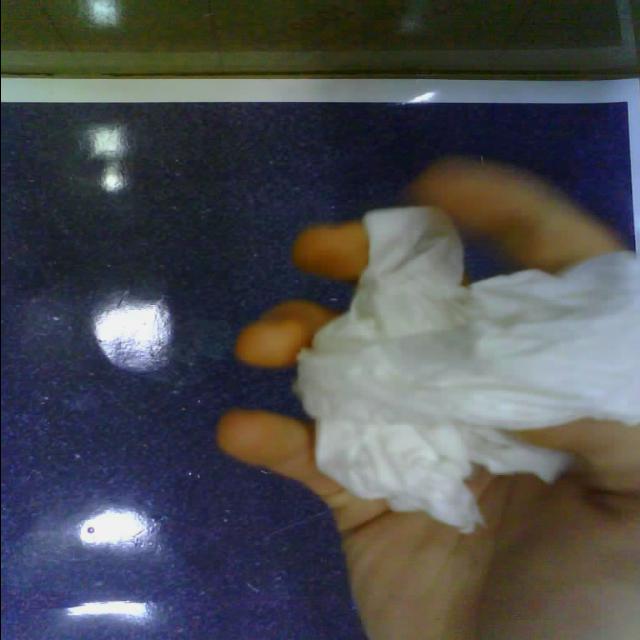
Label: tissues